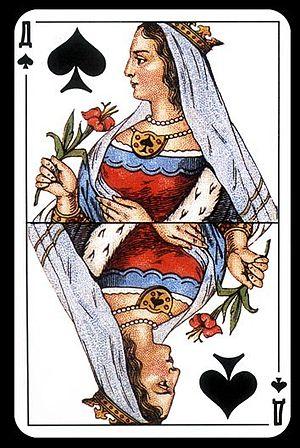
Le dame de pique est une carte à jouer.
La dame ou reine est une figure de carte à jouer, représentant généralement une femme noble.